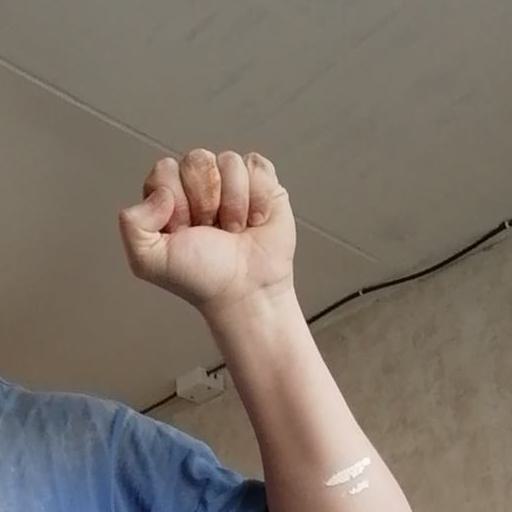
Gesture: fist